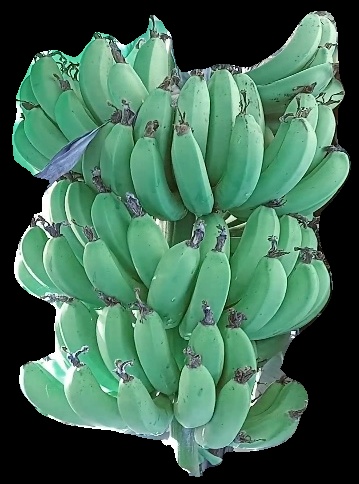
Variety: pachbale
Grade: grade1